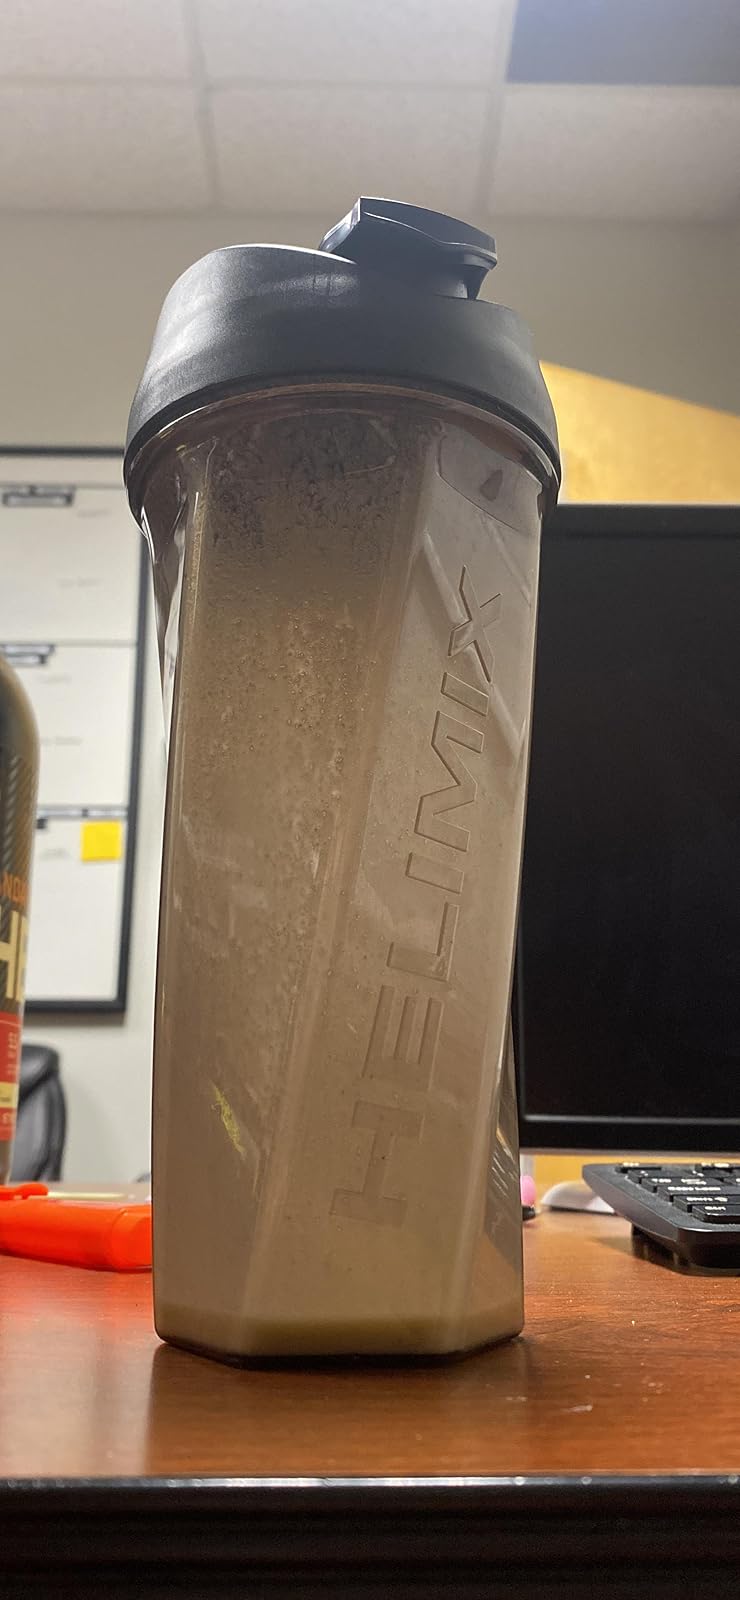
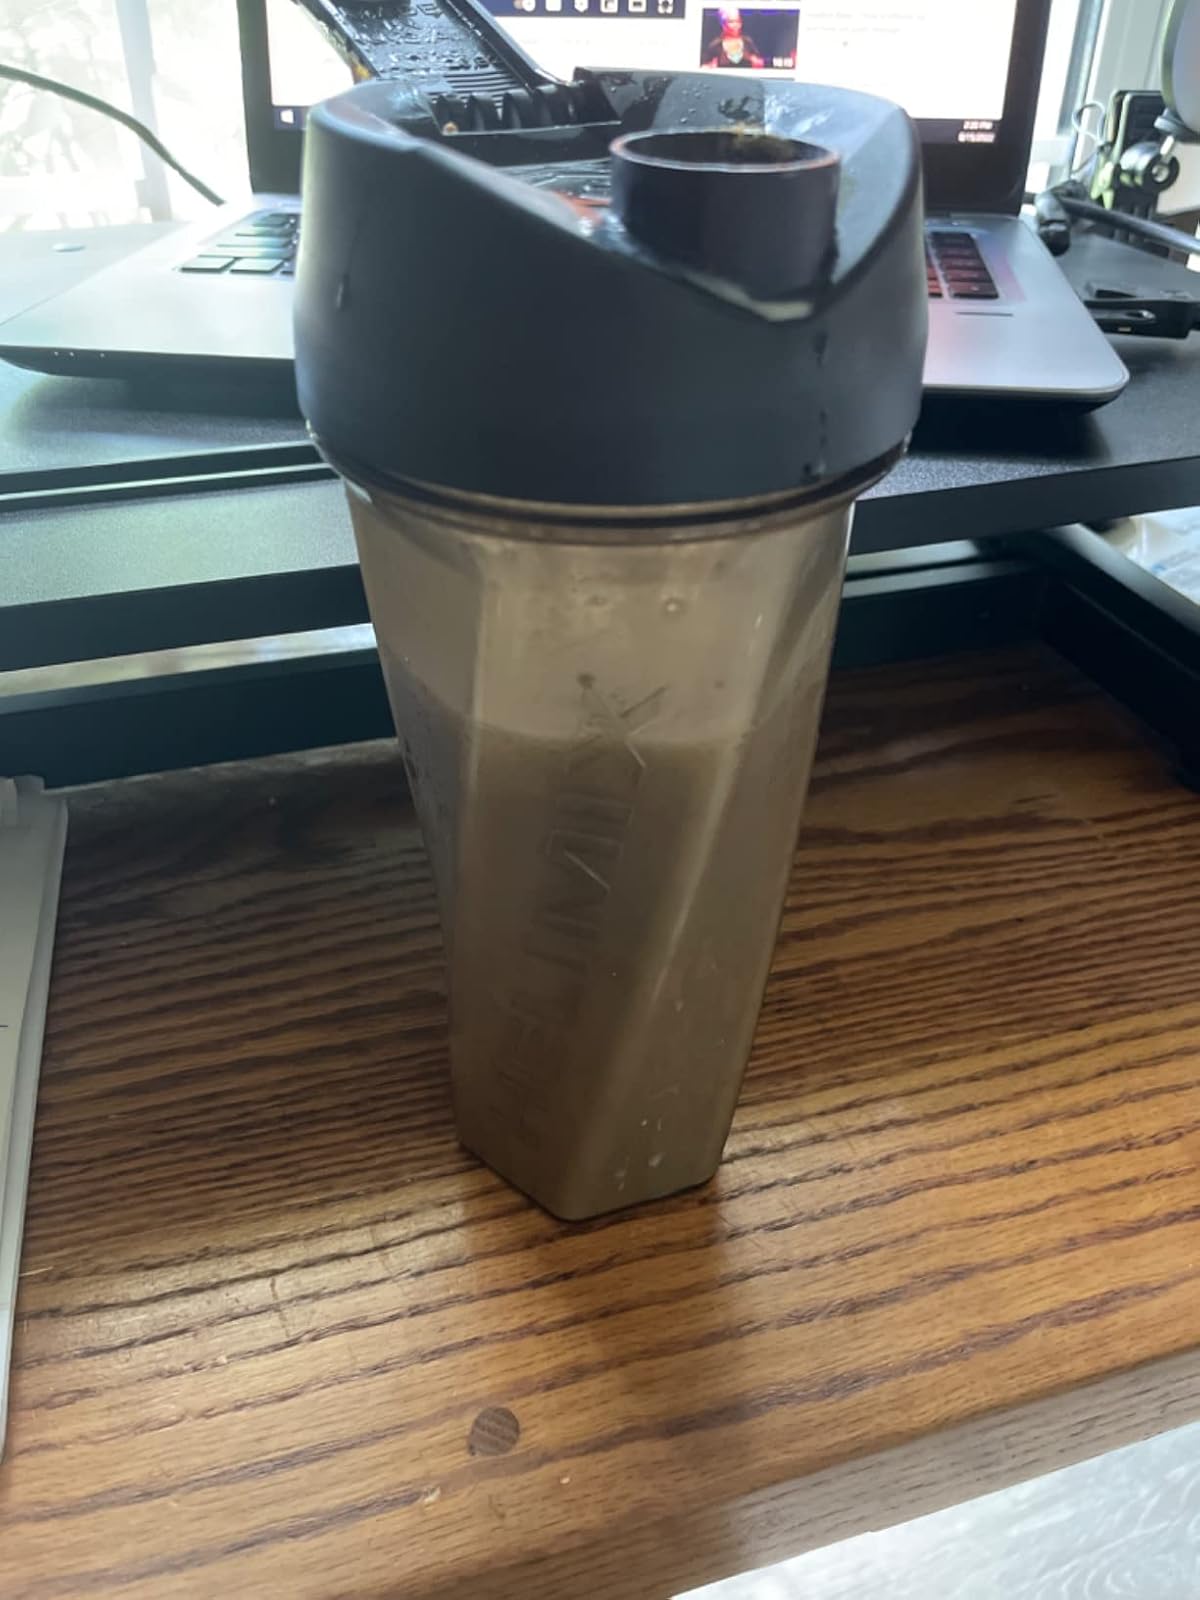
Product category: items_blender
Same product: yes